Fanny Tacchinardi Persiani

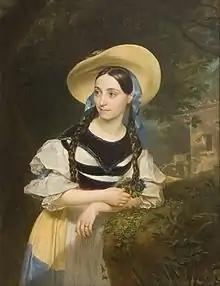
Fanny Tacchinardi Persiani as Amina in Bellini's opera "La Sonnambula." Portrait by Karl Bryullov, 1834.

Fanny Tacchinardi Persiani (4 October 1812 – 3 May 1867) was an Italian soprano particularly associated with bel canto composers, such as Rossini, Donizetti, Bellini, and early Verdi. Her 'golden' period in Paris and London was between 1837 and 1848.